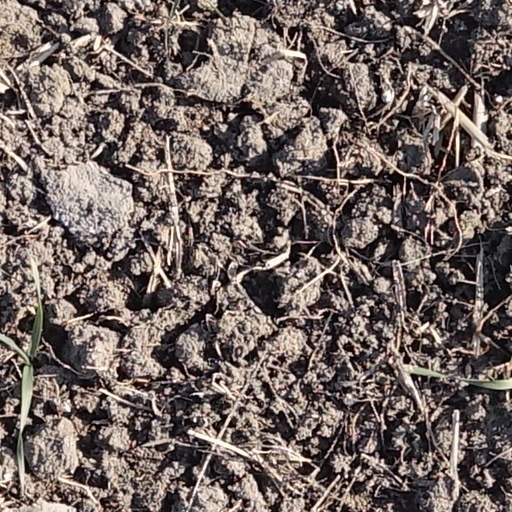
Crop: wheat